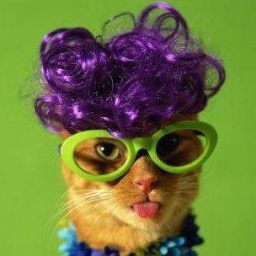
cat in glasses e